Spencer Pumpelly

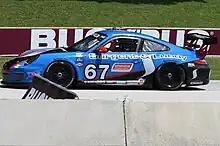
Pumpelly in the No. 67 for TRG Motorsports at Road America in 2011

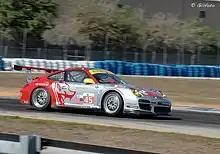
Pumpelly in the No. 45 for Flying Lizard Motorsports in the 2013 12 Hours of Sebring

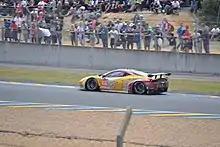
Pumpelly in the No. 66 for JMW Motorsport in the 2014 24 Hours of Le Mans

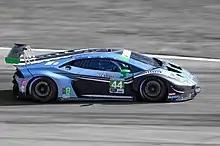
Pumpelly in the No. 44 for Magnus Racing in the 2019 Petit Le Mans at Road Atlanta

Pumpelly made his stock car racing debut when he competed in the ARCA Re/Max Series race at New Jersey Motorsports Park in 2009. Driving the No. 09 for TRG Motorsports using RAB Racing's owner points, he qualified fifth, and in the race, he led 7 laps, and finished third.